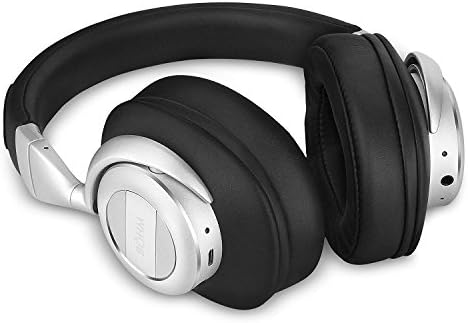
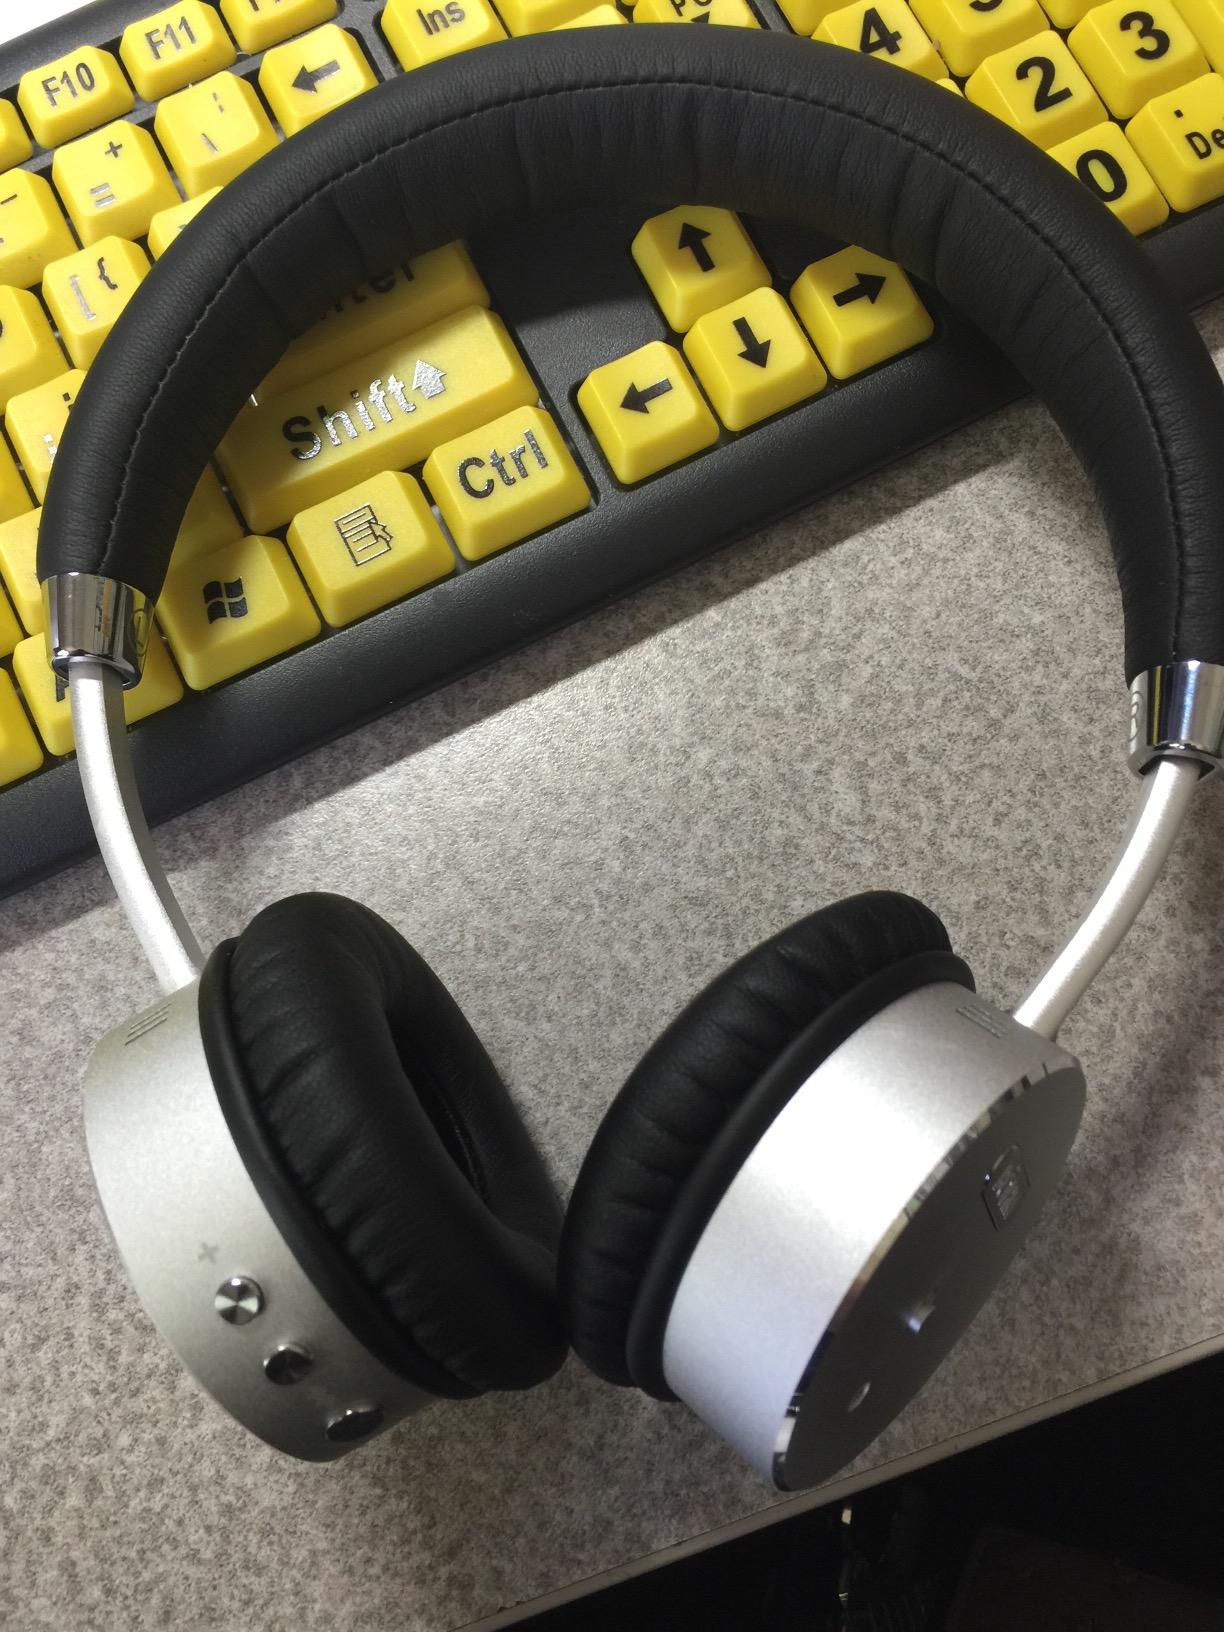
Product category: headphones
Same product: no